Women and video games

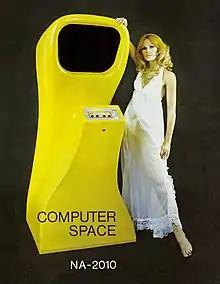
A 1971 flyer for "Computer Space"

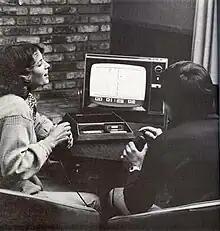
Two people play a Fairchild Channel F in 1977.

While 48% of women in the United States report having played a video game, only 6% identify as gamers, compared to 15% of men who identify as gamers as of 2015. This rises to 9% among women aged 18–29, compared to 33% of men in that age group. Half of female PC gamers in the U.S. consider themselves to be core or hardcore gamers. In 2012, an EEDAR survey found that nearly 60% of mobile gamers were women and that 63% of these female mobile gamers played online multiplayer mobile games.